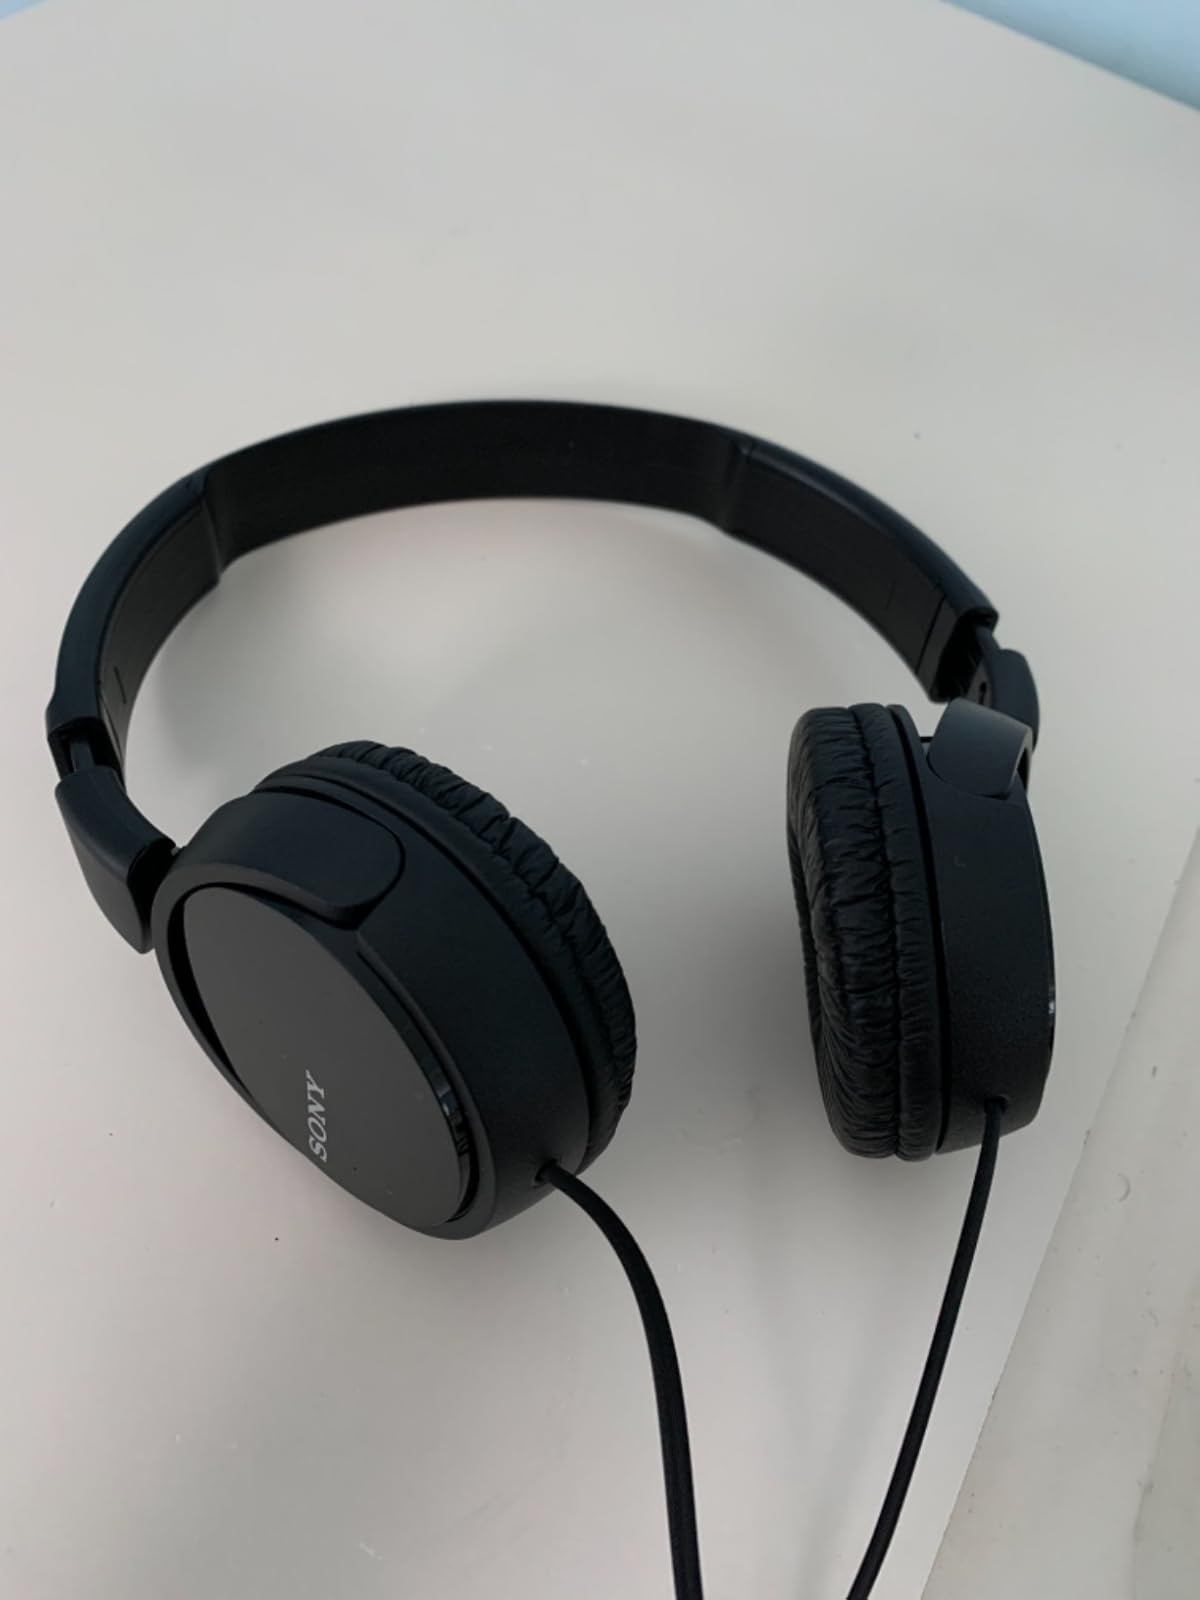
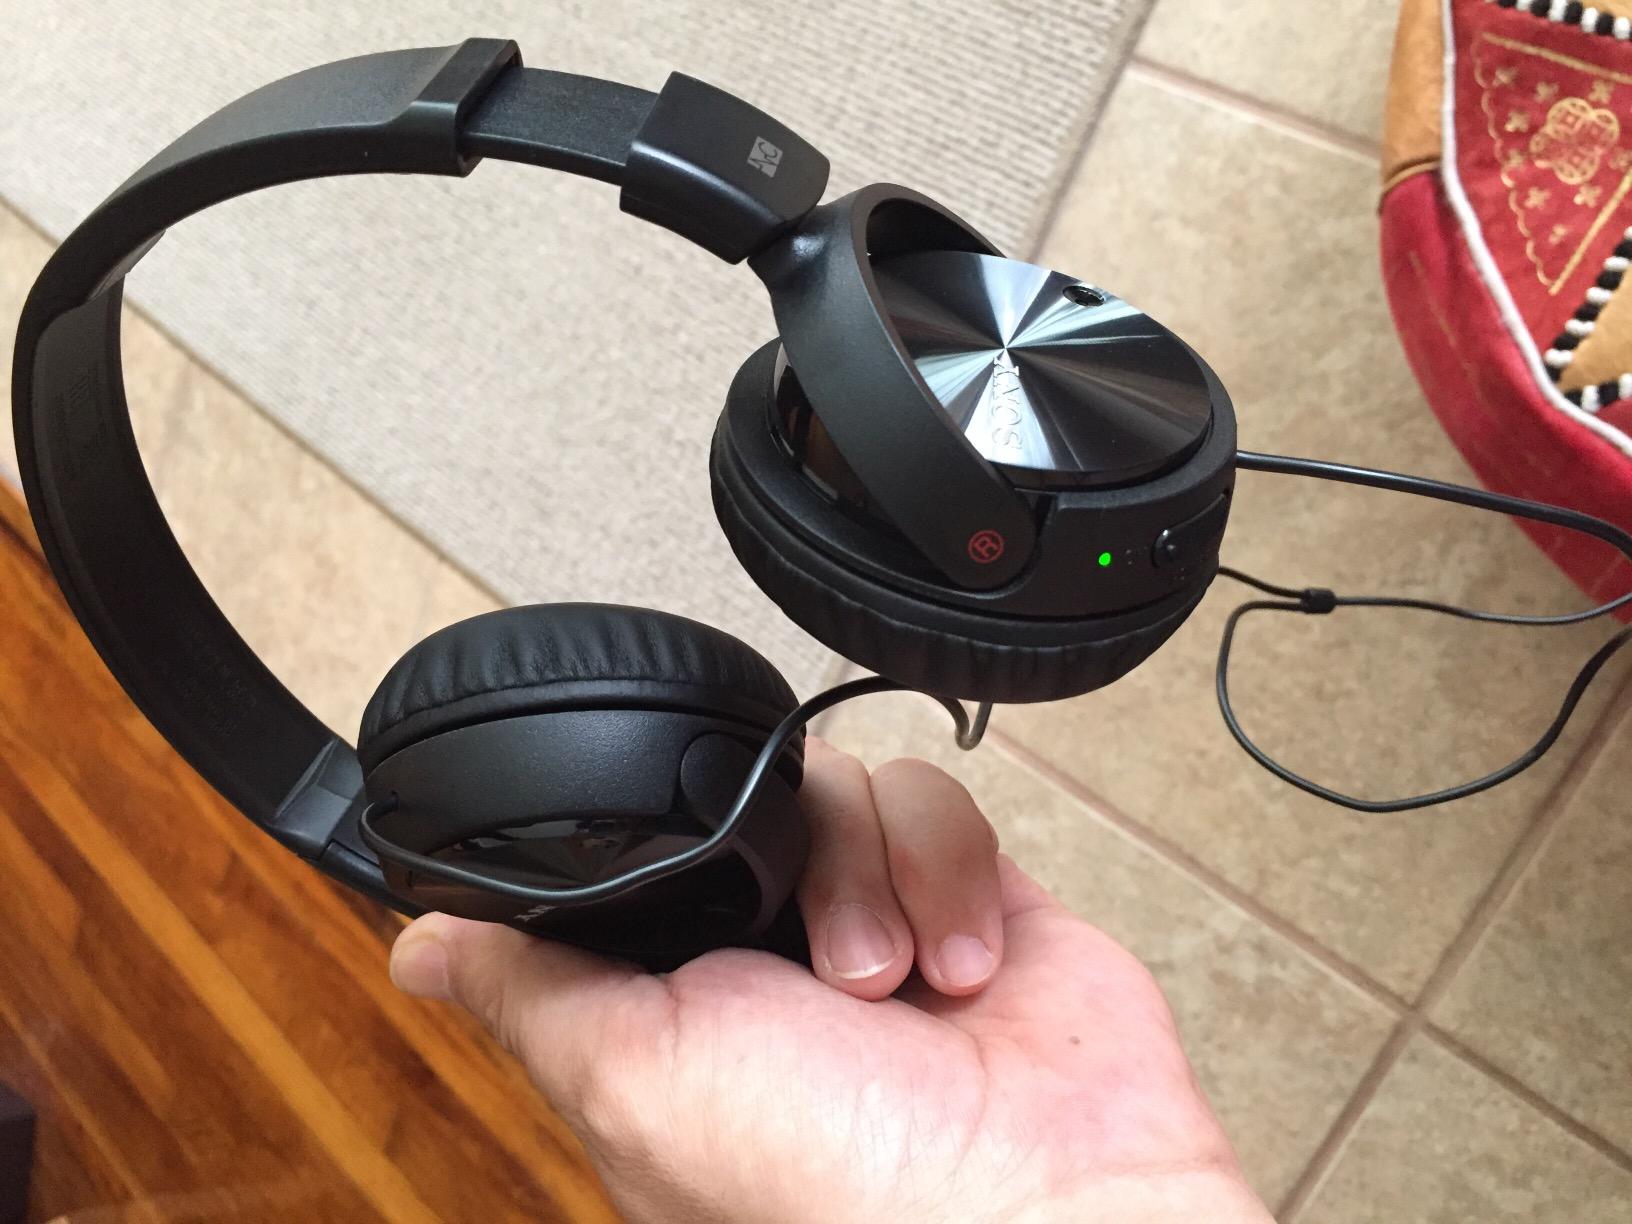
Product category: headphones
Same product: yes